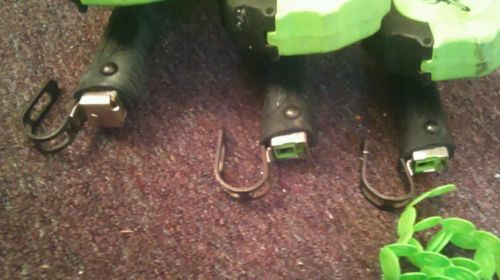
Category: stapler